Conrad Janis

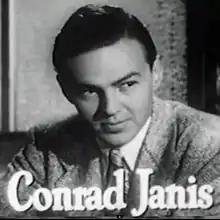
In the trailer for "The Brasher Doubloon" (1947)

Conrad Janis (February 11, 1928 – March 1, 2022) was an American jazz trombonist and actor who starred in film and television during the Golden Age Era in the 1950s and 1960s, and continued acting right up until 2012. He played the role of Mindy McConnell's father Frederick in 53 episodes of "Mork & Mindy," and appeared in many guest-starring roles on several notable television shows throughout the 1970s, 1980s, and 1990s, such as the sitcoms "Maude", "The Golden Girls", and "Frasier".